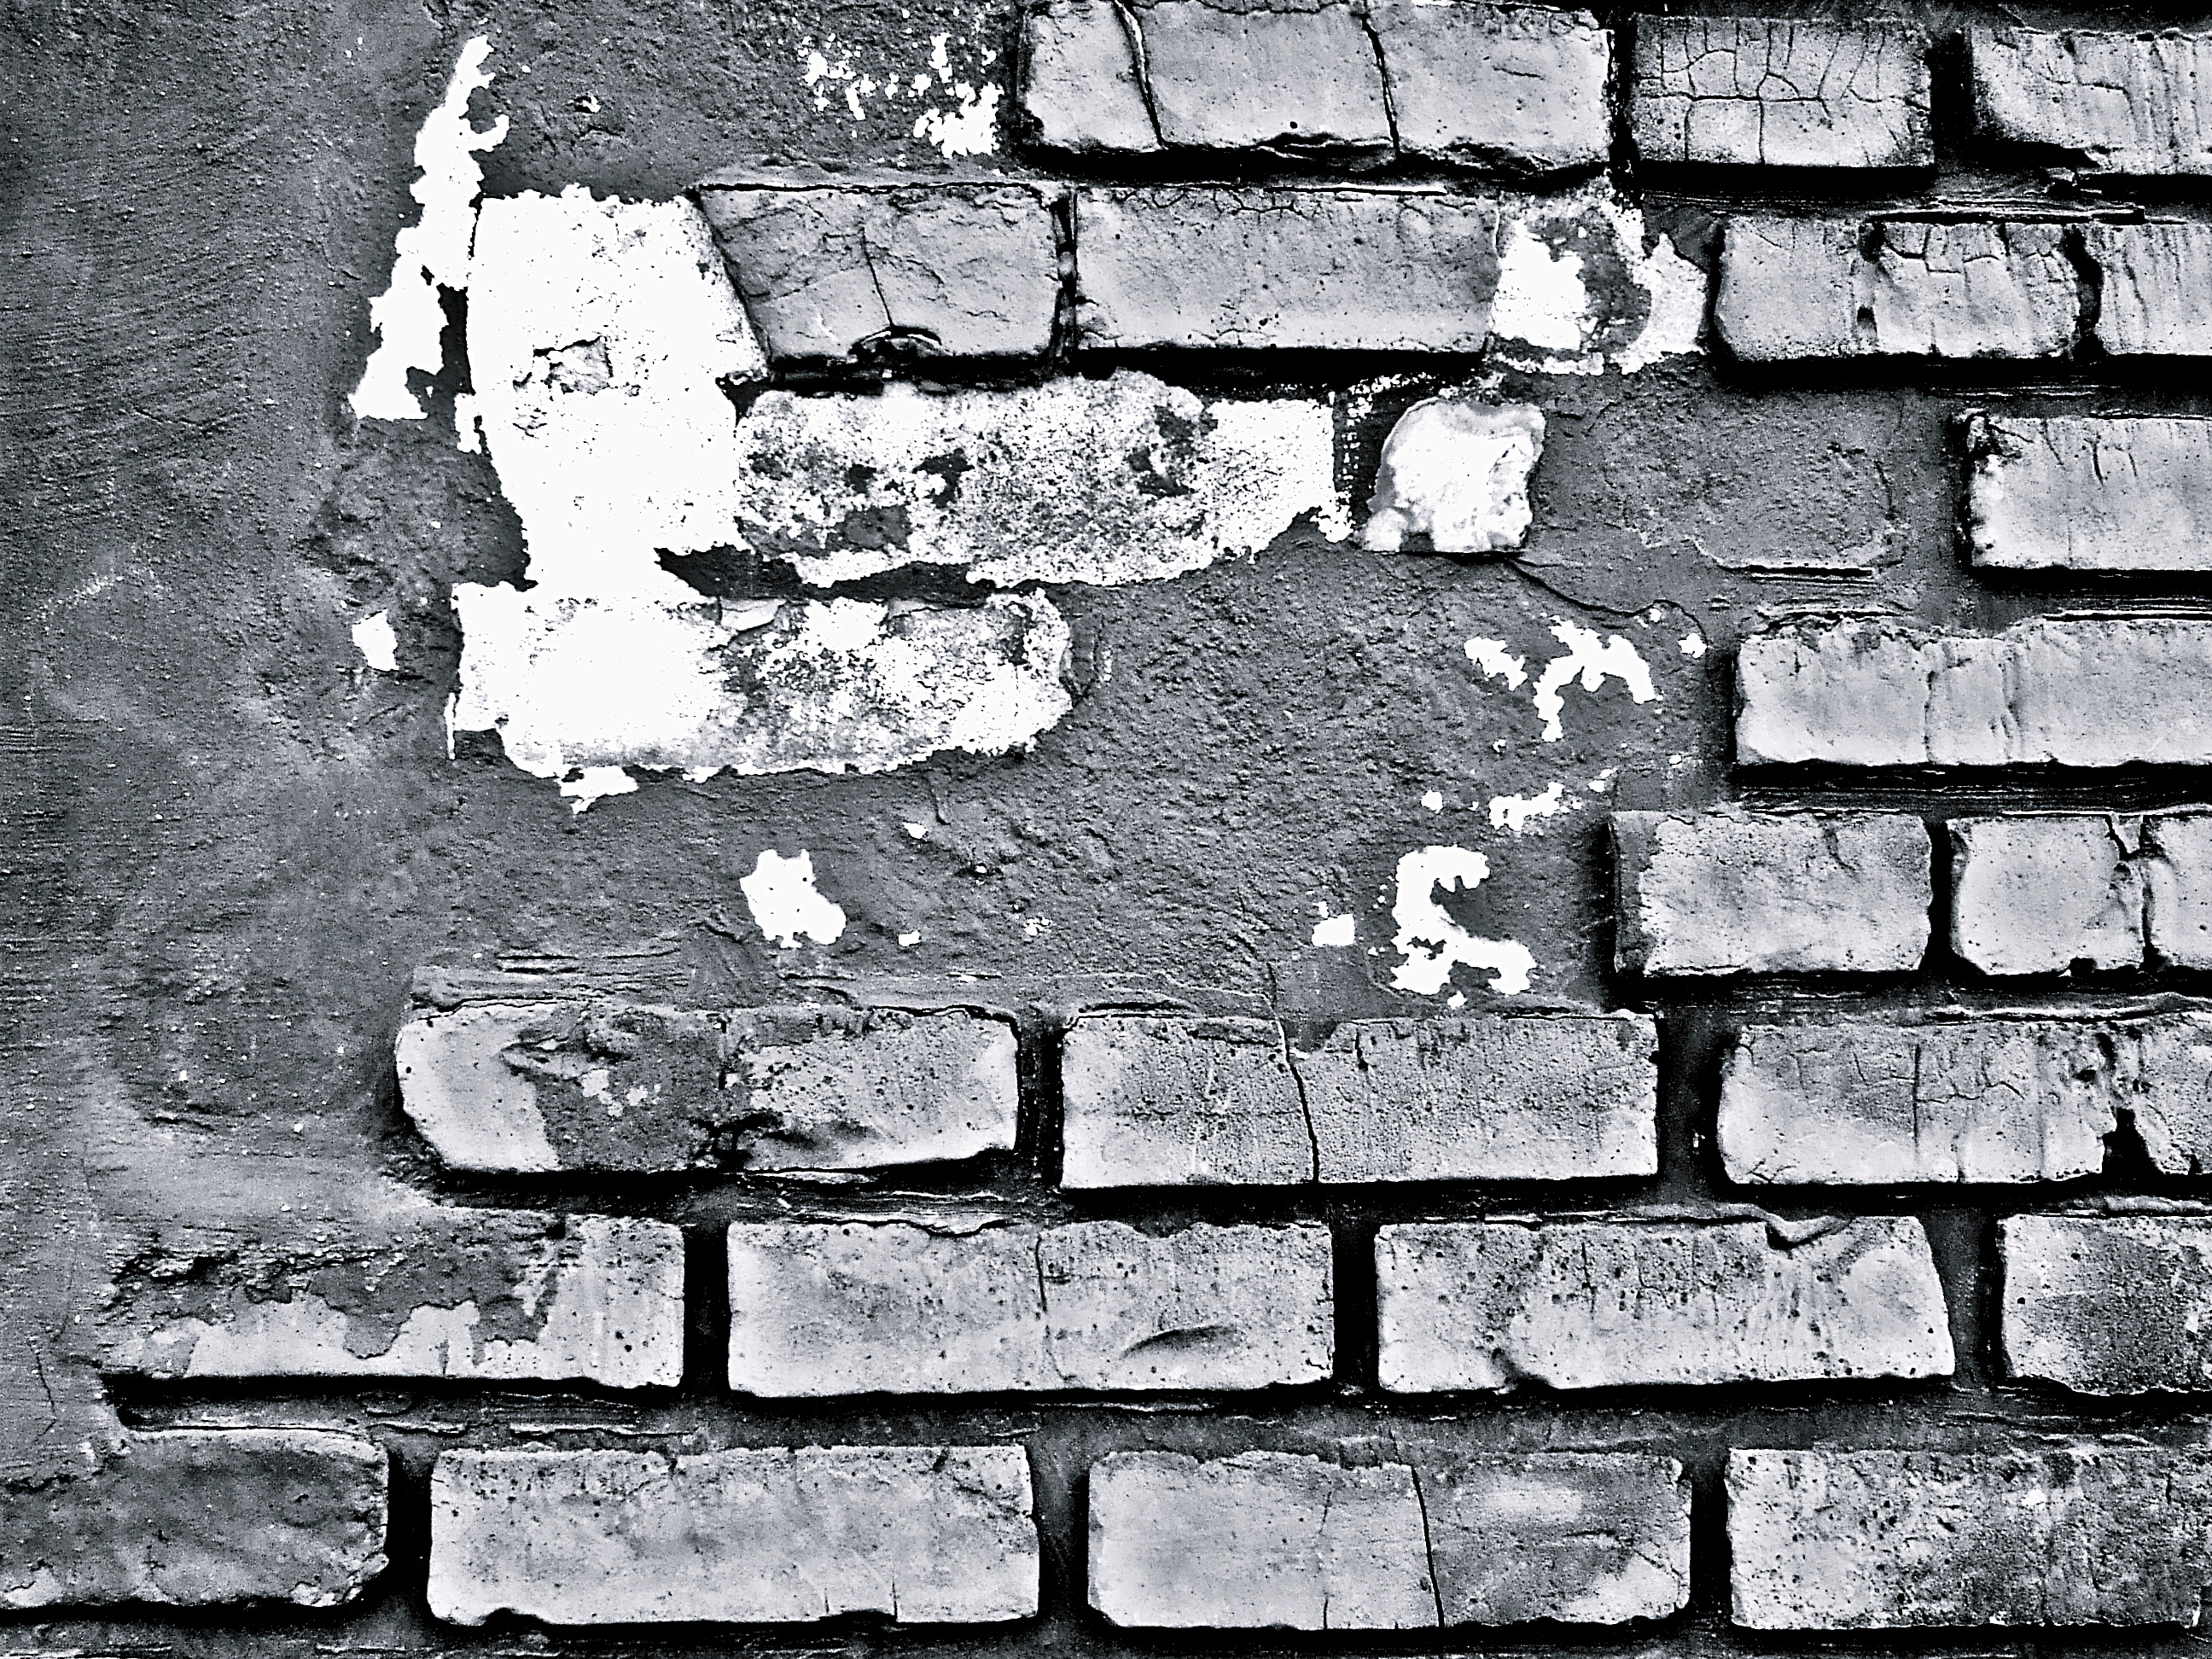
grungy, black and white, structure, white, house, texture, building, old, urban, wall, asphalt, pattern, dirty, grunge, exterior, stone wall, black, monochrome, brick, material, surface, brick wall, weathered, block, background, brickwork, masonry, aged, road surface, monochrome photography, brick wall background